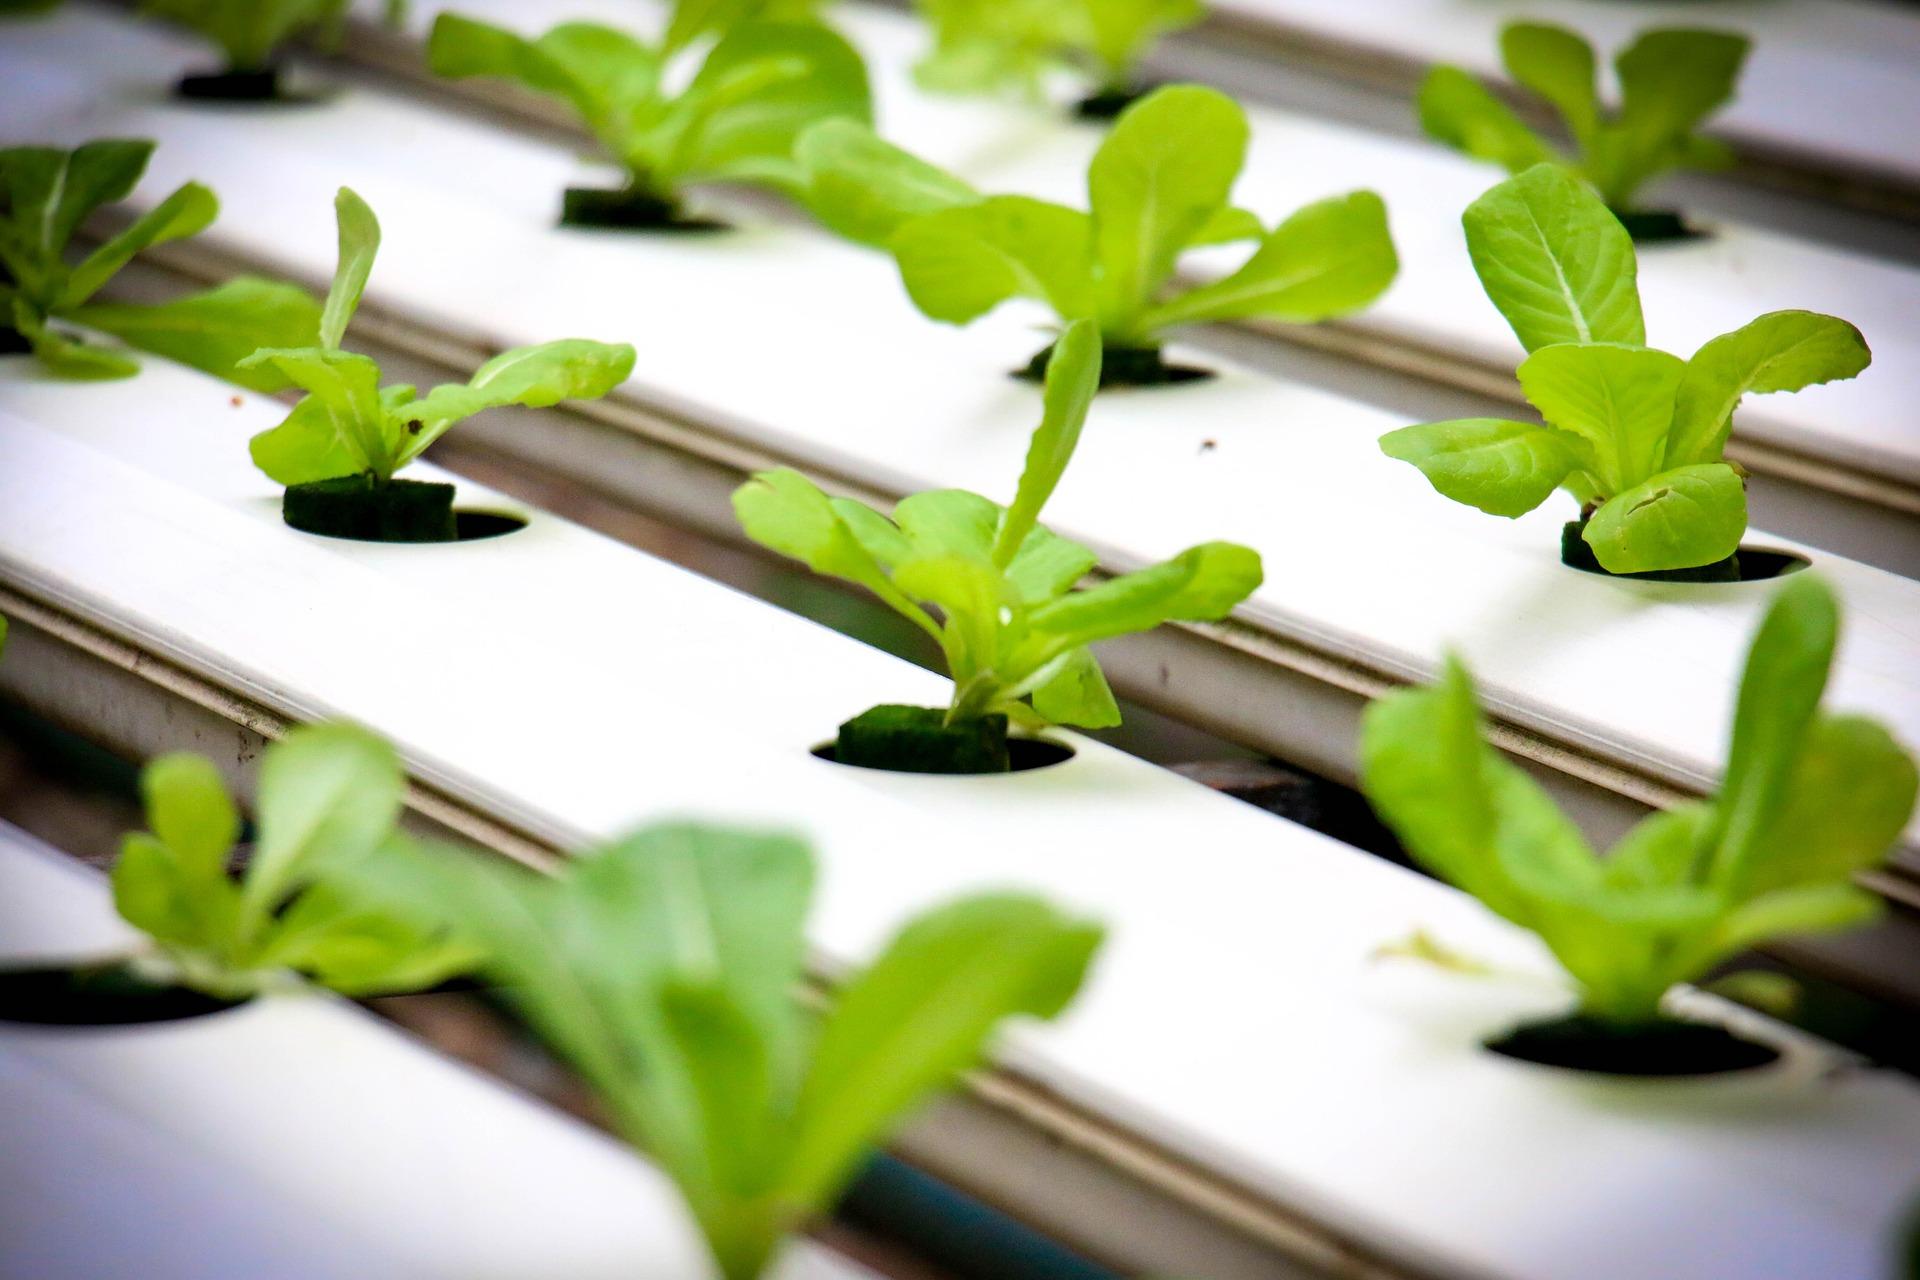
Mbinu ya kilimo inayoitwa ufugaji wa maji ama haidroponiki ambapo inahusisha ukuaji wa mboga hasa majani kama saladi bila kutumia udongo bali kwa kutumia maji yaliyochanganywa na virutubisho muhimu.